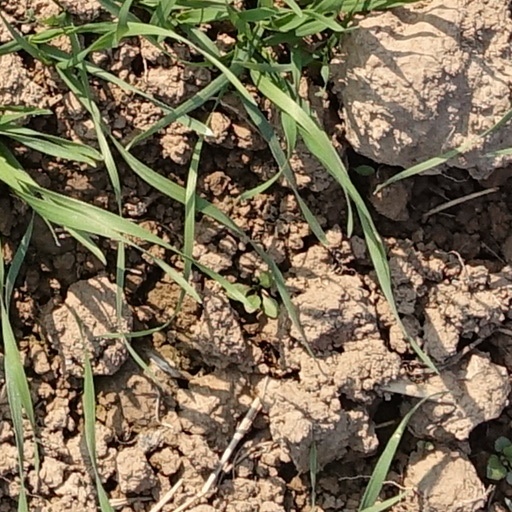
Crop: wheat